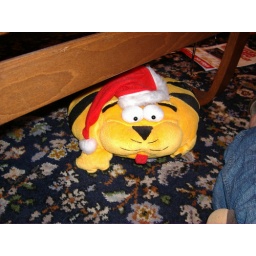
the stuffed cat under tha chair in the xmas hat